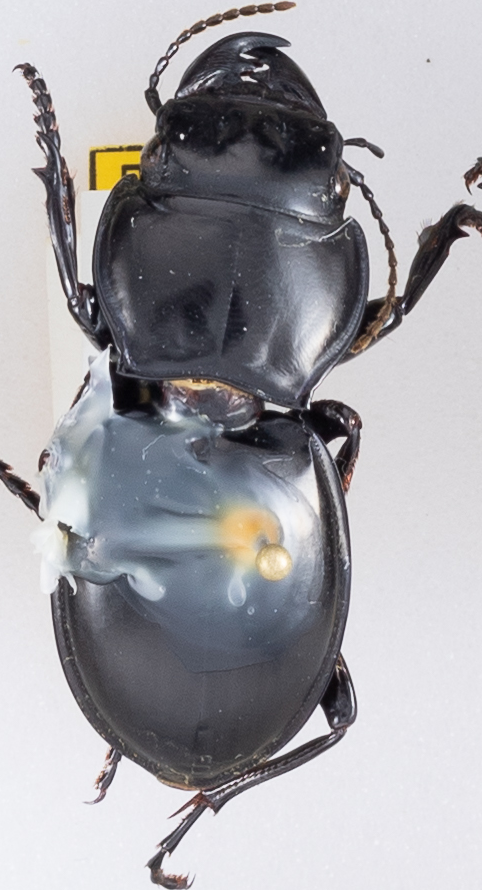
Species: Pasimachus californicus
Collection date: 2018-06-27
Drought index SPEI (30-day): -0.62
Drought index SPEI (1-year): -0.9
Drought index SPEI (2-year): -0.764